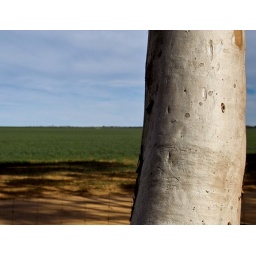
I love salmon gums. A pale barked tree growing in some inland areas of west australia